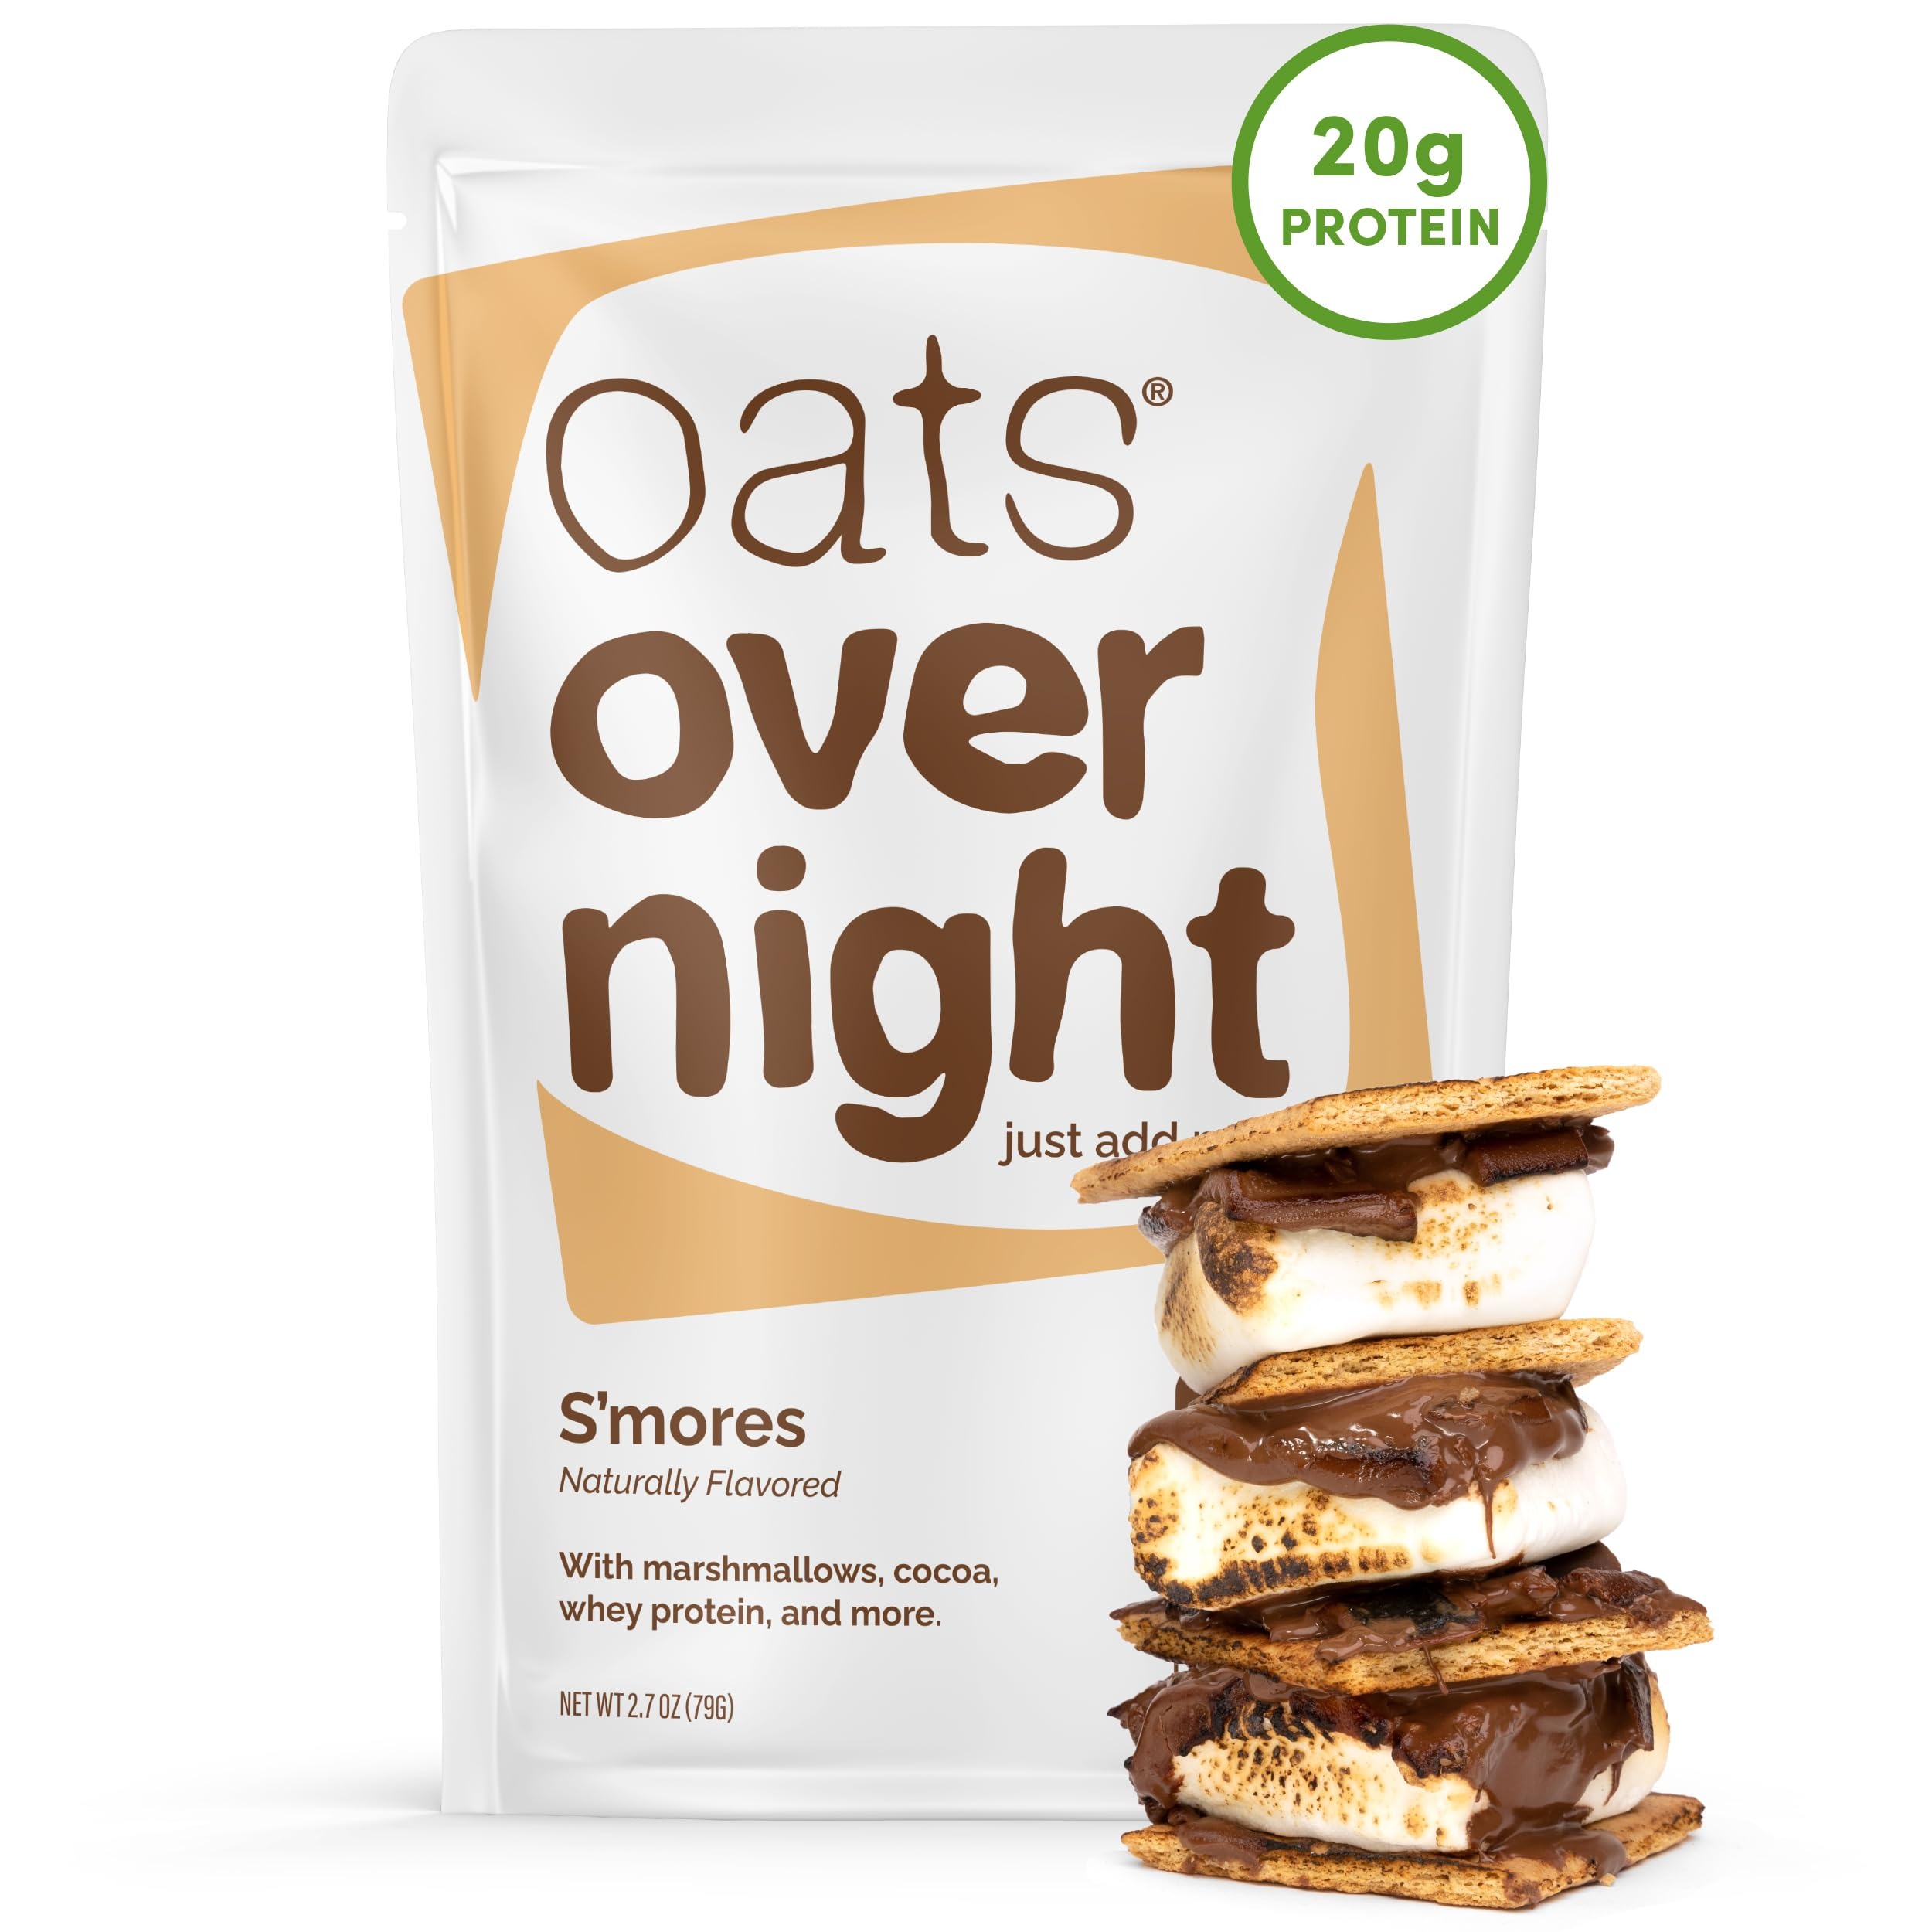
Item Name: Oats Overnight Smores - Overnight Oats with 22g Protein, High Fiber Breakfast Protein Shake - Gluten Free Oatmeal, Non GMO High Protein Oatmeal (2.8 oz per meal) (24 Pack)
Bullet Point 1: ZERO MORNING PREP - Mix one pack of Oats Overnight with your choice of milk substitute (or traditional milk) the night before and place in the fridge so you can grab and go in the morning. Ditch the spoon and enjoy this premium oatmeal directly from the BlenderBottle (sold separately), perfect for your morning commute.
Bullet Point 2: CERTIFIED GLUTEN FREE, KOSHER, NO ERYTHRITOL, NON-GMO - Made with certified gluten free 100% whole grain oats, real cocoa, marshmallow bits, maple sugar, chia seeds, flaxseed, Himalayan pink salt, and premium protein makes Oats Overnight the best-tasting oatmeal on the market.
Bullet Point 3: NUTRITIOUS START TO YOUR DAY - Each serving contains 22g of protein and 6g of fiber (or more!). An easy start to your morning and helps keep you full.
Bullet Point 4: 22G OF LEAN PROTEIN - This is the perfect nutritious breakfast or post-workout recovery option.
Bullet Point 5: S'MORES FOR BREAKFAST - Give in to your sweet tooth each morning without the guilt. This superfood-loaded, protein-packed breakfast will fuel you for hours.
Product Description: Oats Overnight - S'mores oatmeal is the perfect overnight oats breakfast solution for those who are always on the go. With zero morning prep, you can mix one pack of Oats Overnight with your choice of milk substitute (or traditional milk) the night before and place it in the fridge so you can grab and go in the morning with the protein shaker bottle. Ditch the spoon and enjoy this premium oats overnight shake directly from the BlenderBottle (not included), perfect for your morning commute. Oats Overnight S'mores protein shake is a certified gluten-free, kosher, non-GMO oatmeal that is made with marshmallow bits, cocoa, maple sugar, Himalayan pink salt, and whey protein. This combination of ingredients makes it the best-tasting high protein oatmeal on the market. Each serving contains 20g of protein and is high in fiber, providing an easy start to your morning and helps keep you full for the perfect protein breakfast. With 20g of gluten free oatmeal, it’s also the perfect nutritious overnight oats ready to eat protein oats breakfast or post-workout rolled oats recovery option. Order now and enjoy the convenience of a nutritious oats over night breakfast that’s ready when you are!
Value: 67.2
Unit: Ounce

Price: 79.4